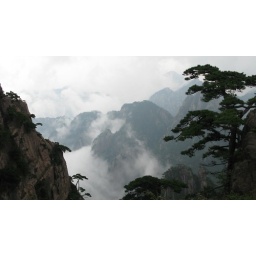
A final view over the yellow mountain